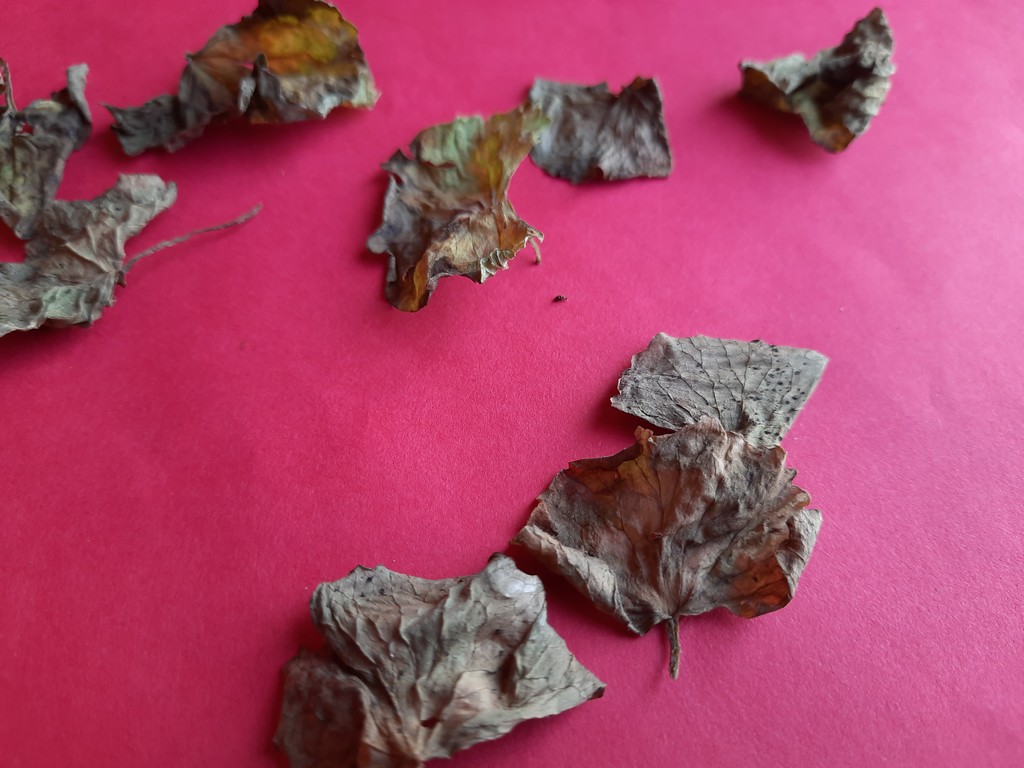
Label: Dried